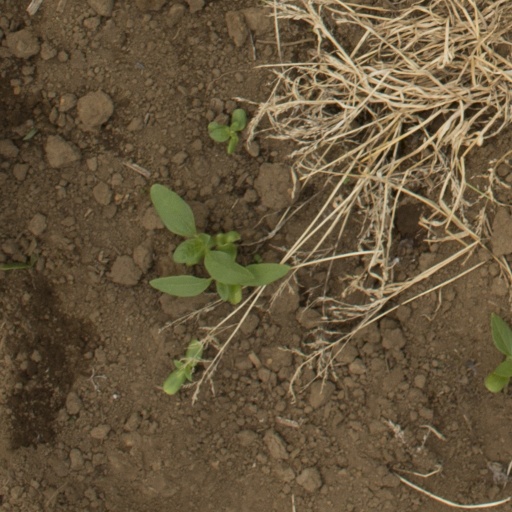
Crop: Jerusalem artichoke